Old Lehigh County Courthouse

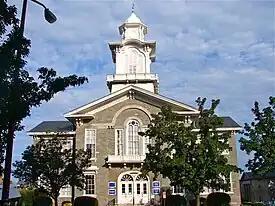
Old Lehigh County Courthouse on Hamilton Street in Allentown in October 2011

The Old Lehigh County Courthouse is a historic county courthouse located at 503 West Hamilton Street in Allentown, Pennsylvania. It was added to the National Register of Historic Places in 1981.